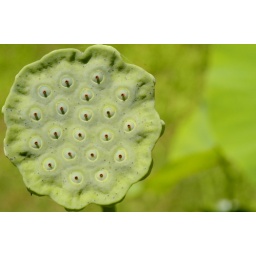
Fruit of lotus. the dried seed cup is used in flower arrangements.